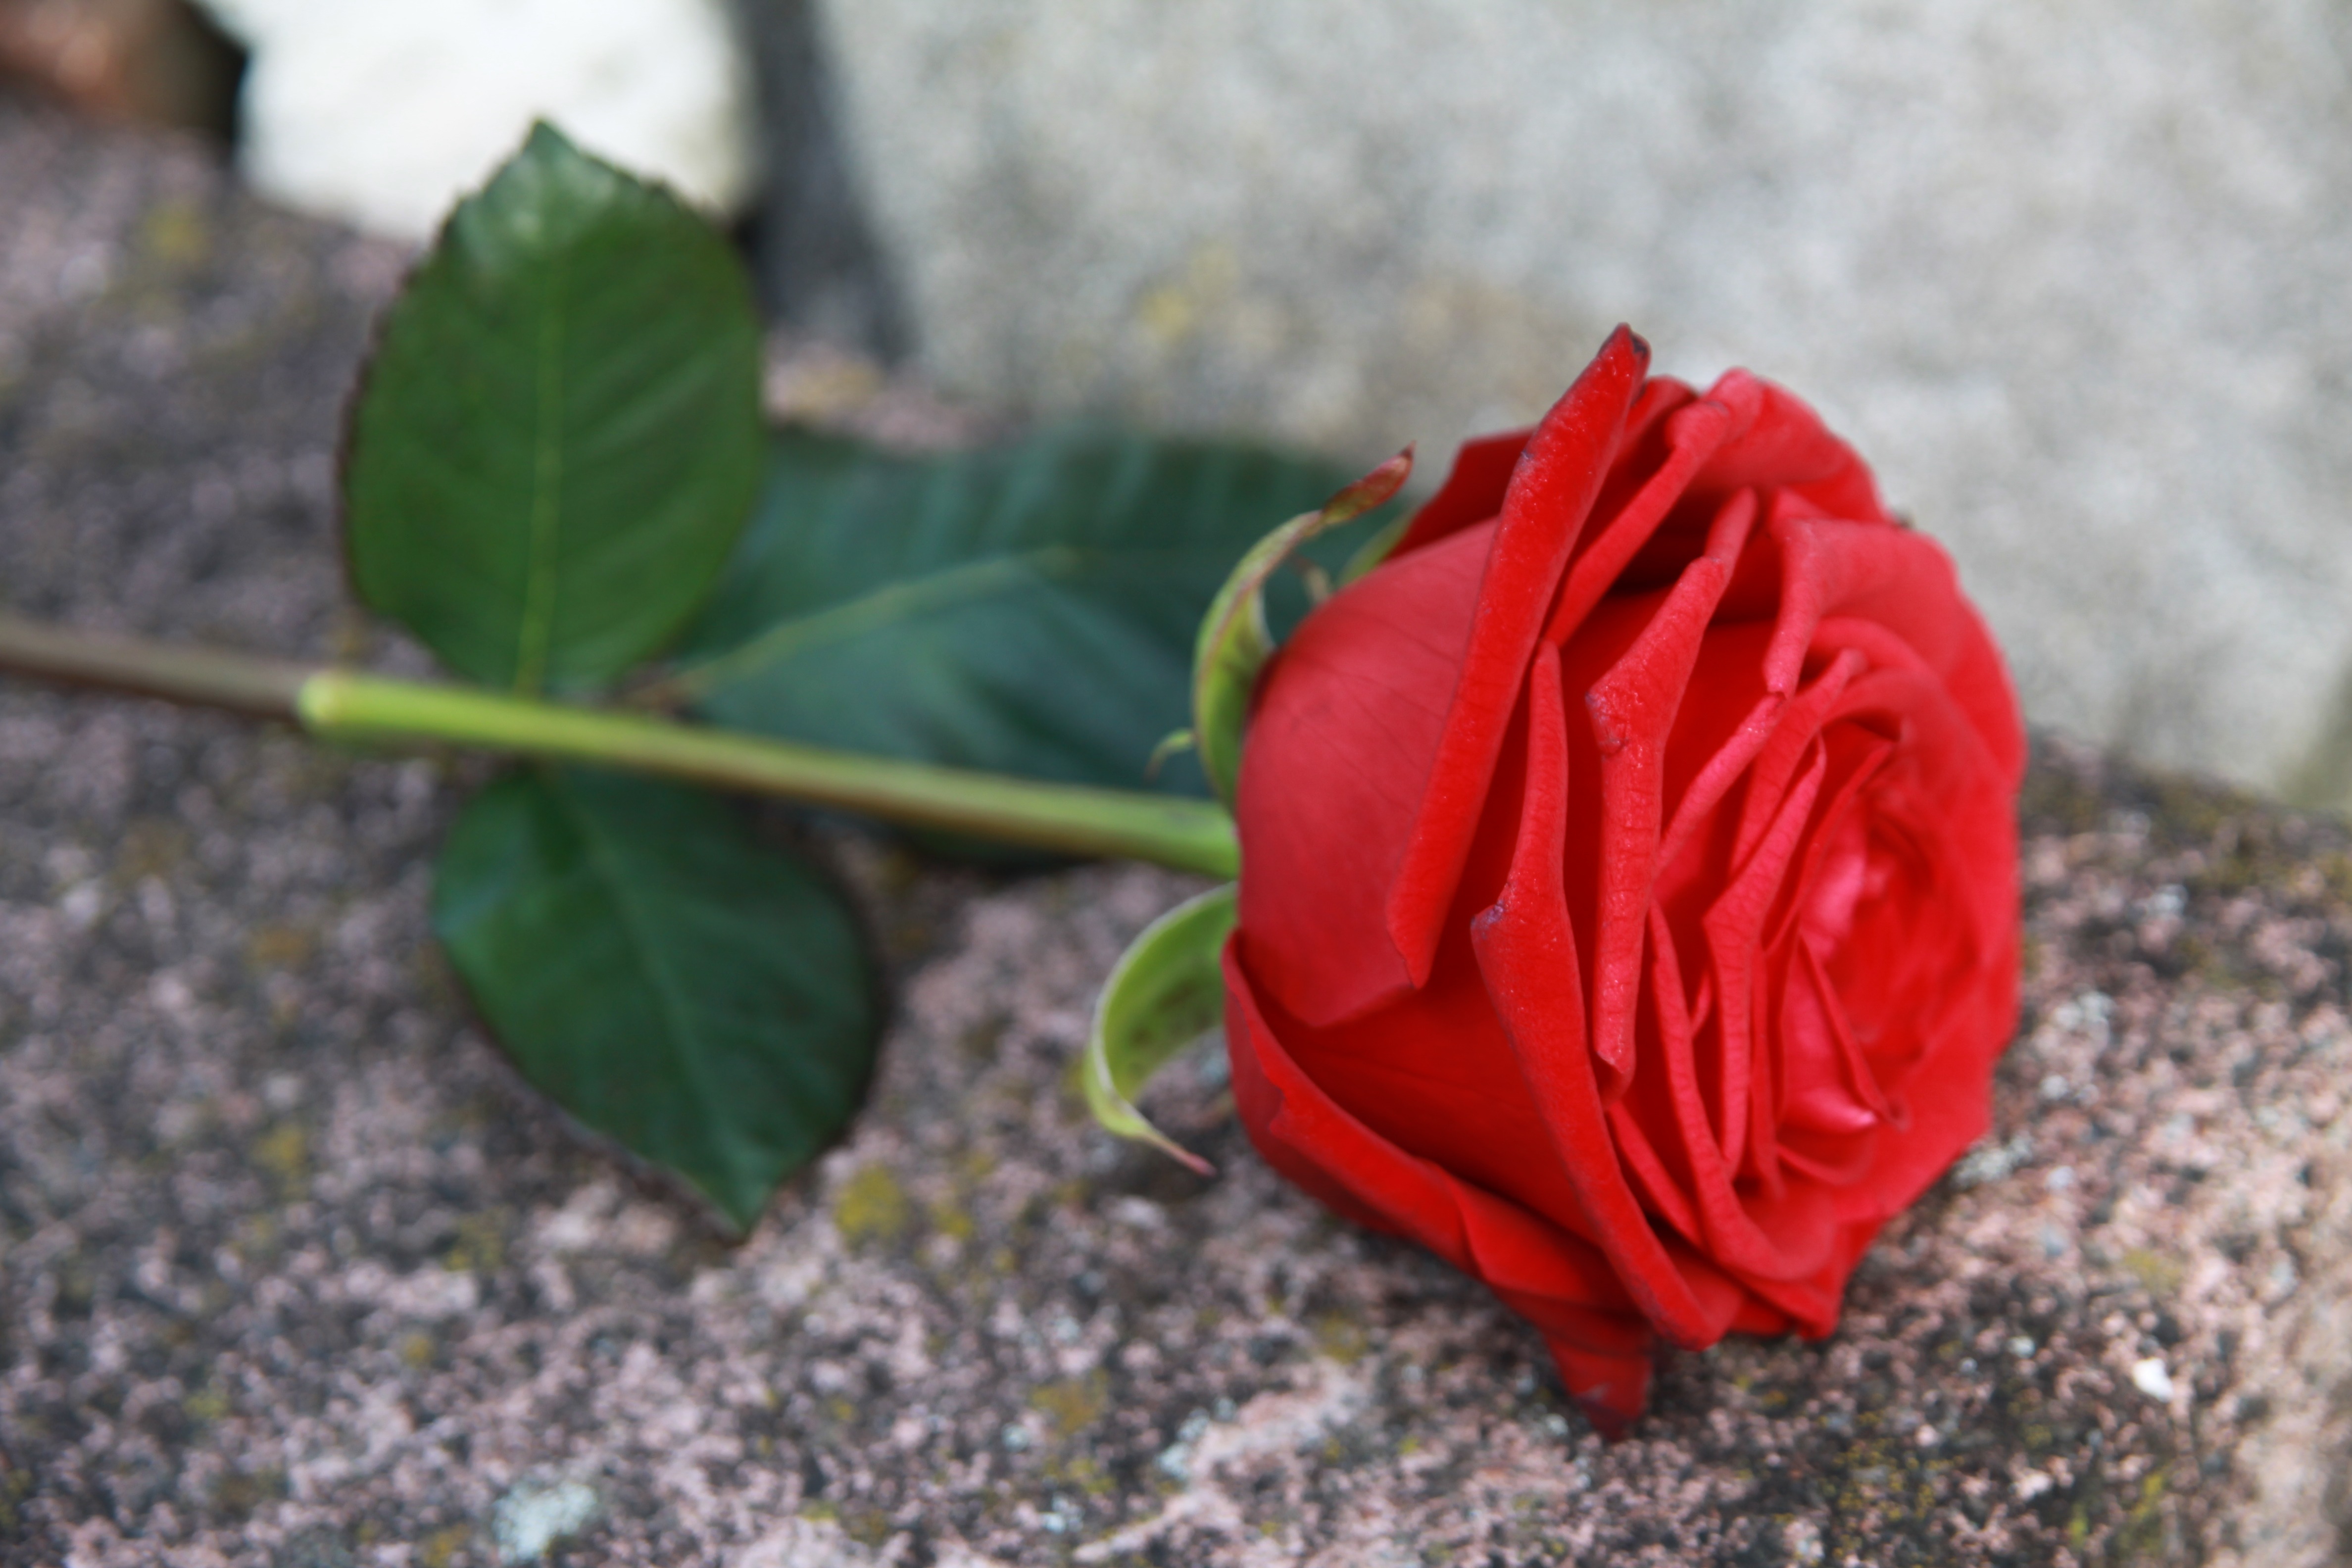
plant, leaf, flower, petal, stone, rose, red, flora, velvet, flowering plant, garden roses, rose family, tiresome, land plant, rose order, bakkararose